Tantrum

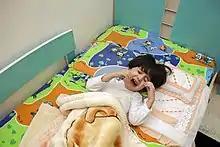
Child having a tantrum

While tantrums are sometimes seen as a predictor of future anti-social behavior, in another sense they are simply an age-appropriate sign of excessive frustration, and will diminish over time given a calm and consistent handling. Parental containment where a child cannot contain themself—rather than what the child is ostensibly demanding—may be what is really required.